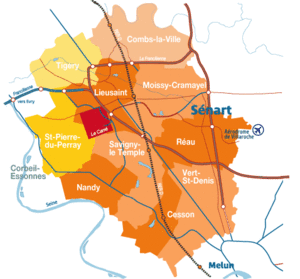
Commune de la ville nouvelle de Sénart
Le Carré Sénart est une zone d'activités commerciales, culturelles, de loisirs et tertiaires située principalement sur le territoire de la commune de Lieusaint, en Seine-et-Marne, et en partie sur celui de Saint-Pierre-du-Perray, en Essonne. Carré Sénart fait partie d'une opération urbaine gérée par l'établissement public d'aménagement de Sénart créé en 1973.